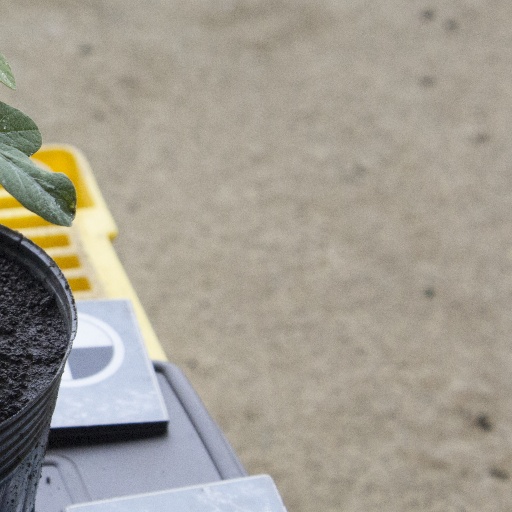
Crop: soybean